Timeline of Animal Liberation Front actions

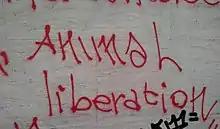
"Animal liberation": graffiti in Italy

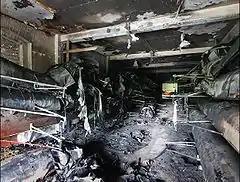
The fire that caused £500,000 damage at Londbridges boathouse by the ALF; Oxford Arson Squad, because the business has ties to Oxford University, 4 July 2005.

The fire caused 26 boats in total to become unusable which were part of St Hilda's, St Catherine's, Hertford, Mansfield and St Benet's Hall boats and boat clubs.